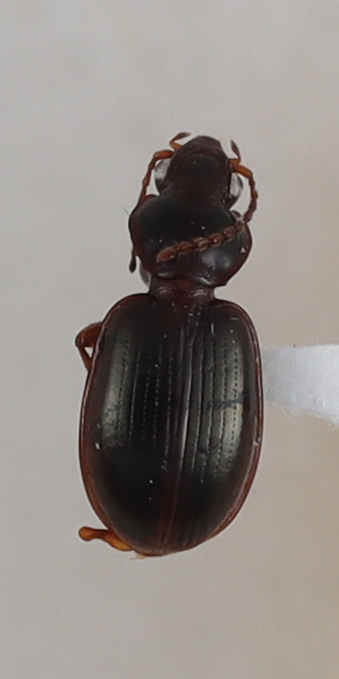
Scientific name: Mecyclothorax brunneonubiger
Plot: 14
Trap: W
Collected: 20240522